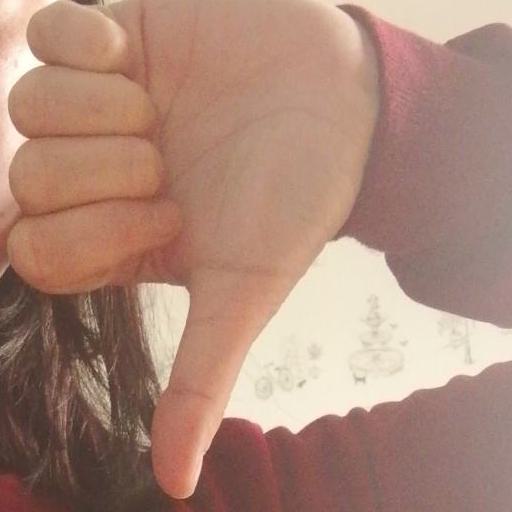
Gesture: dislike